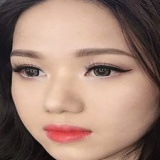
ca sĩ Thùy Chi